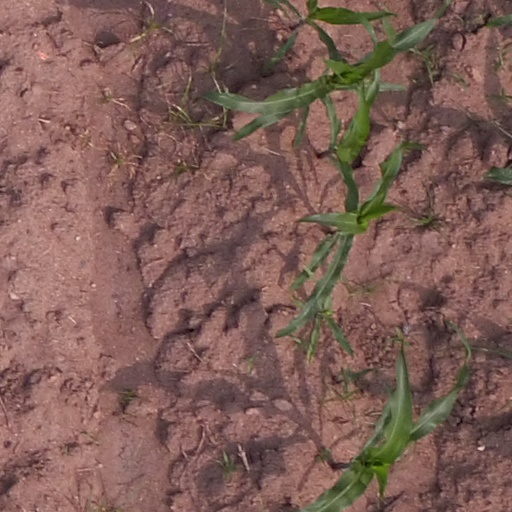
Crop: maize; corn